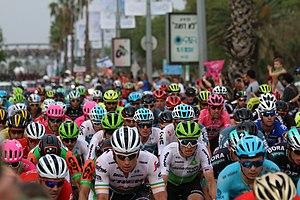
La 2ᵉ étape du Tour d'Italie 2018 se déroule le samedi 5 mai 2018, entre Haïfa et Tel-Aviv-Jaffa sur une distance de 167 km.